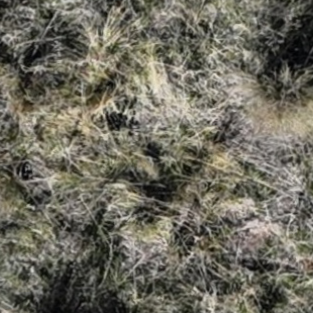
Month: october